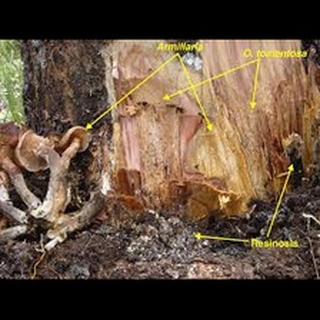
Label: wheat_common_root_rot